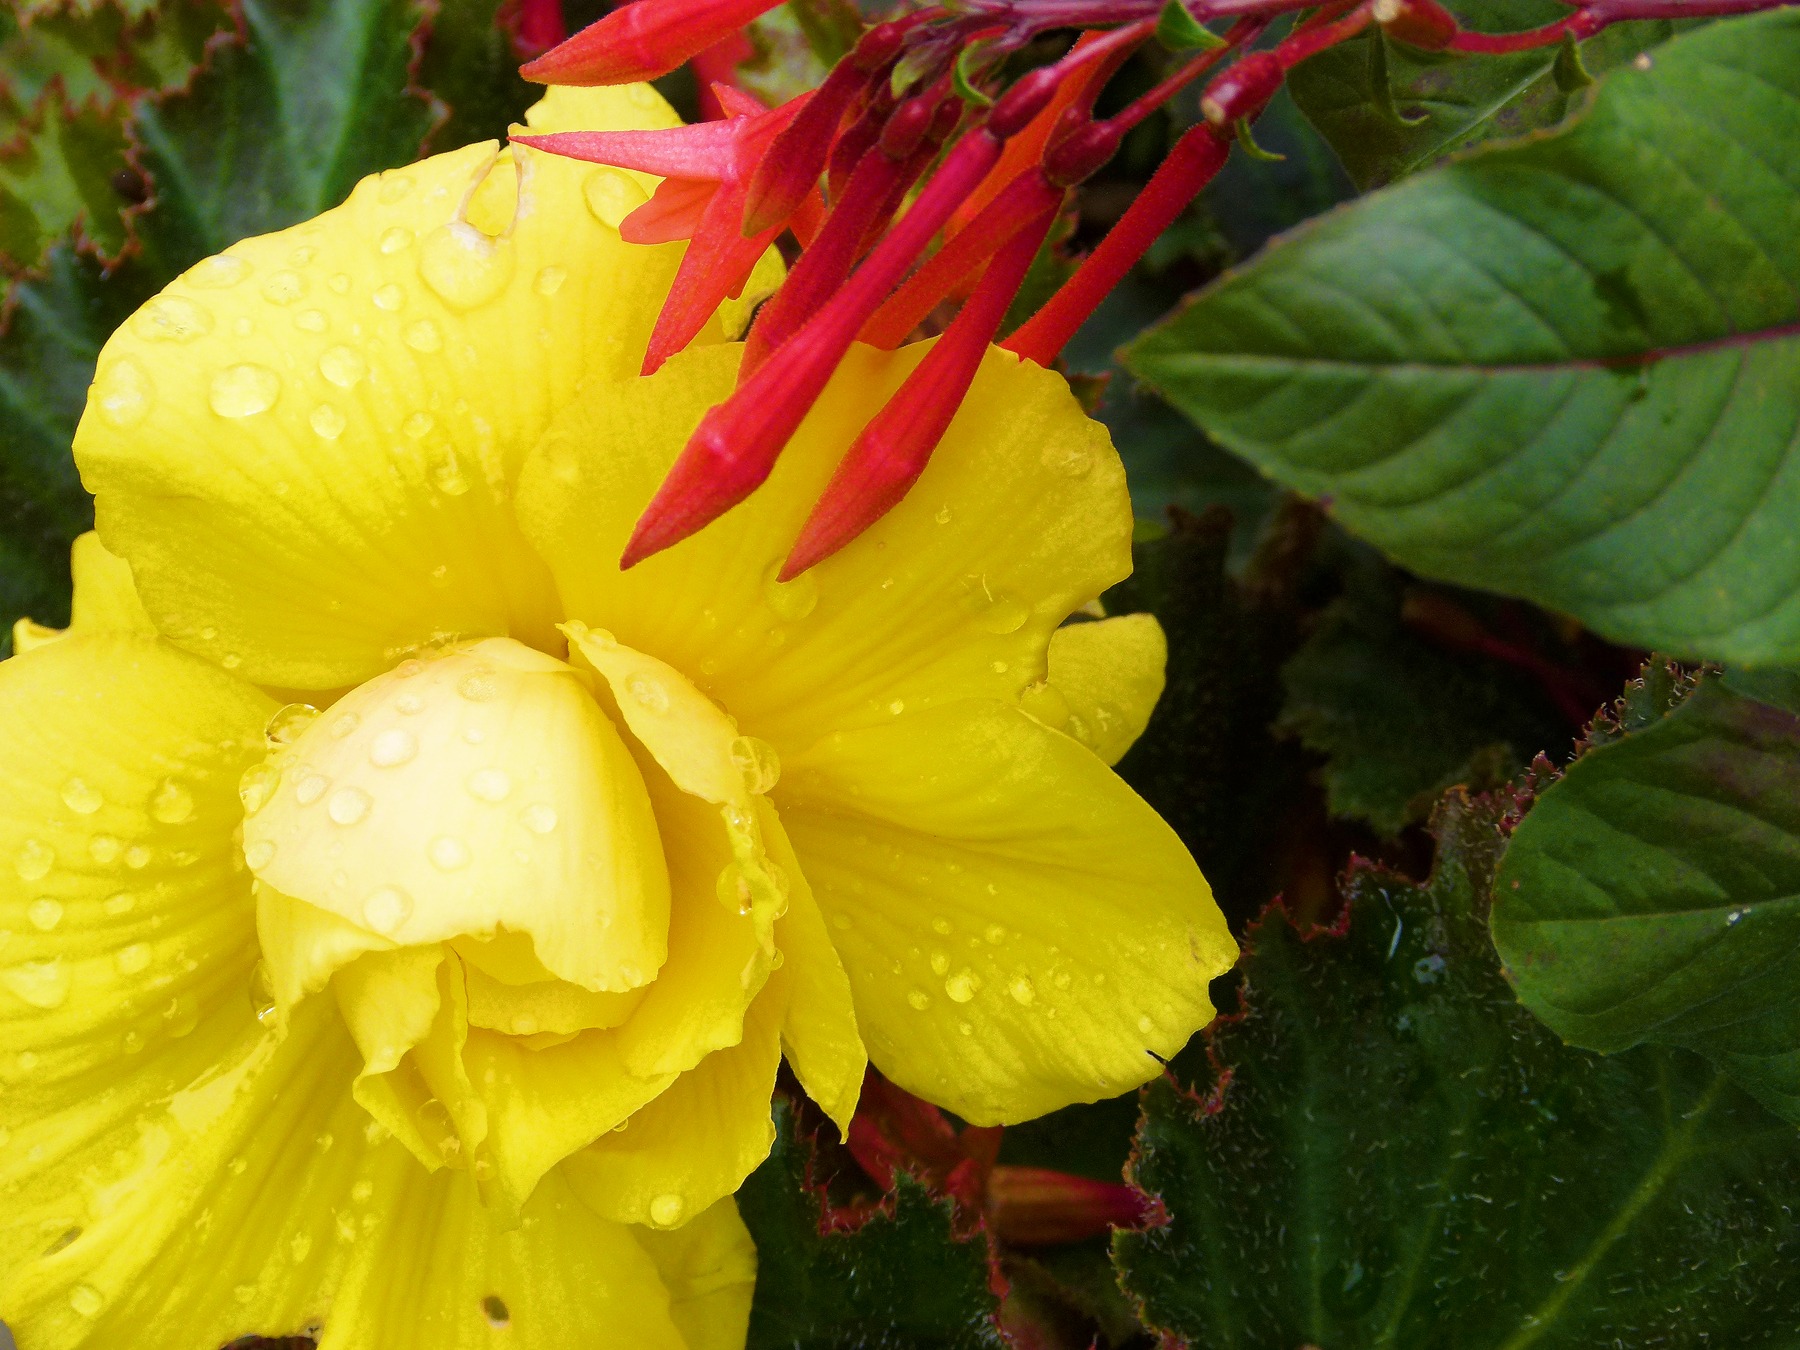
nature, blossom, plant, leaf, flower, petal, floral, color, natural, fresh, botany, yellow, garden, flora, freshness, bright, raindrops, macro photography, flowering plant, annual plant, land plant